Wang's Family

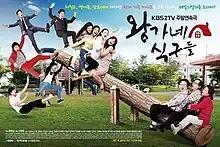
Promotional poster

Wang's Family is a 2013 South Korean television series starring Oh Hyun-kyung, Lee Tae-ran, Lee Yoon-ji, Jo Sung-ha, Oh Man-seok and Han Joo-wan. It aired on KBS2 from August 31, 2013 to February 16, 2014 on Saturdays and Sundays at 19:55 for 50 episodes.